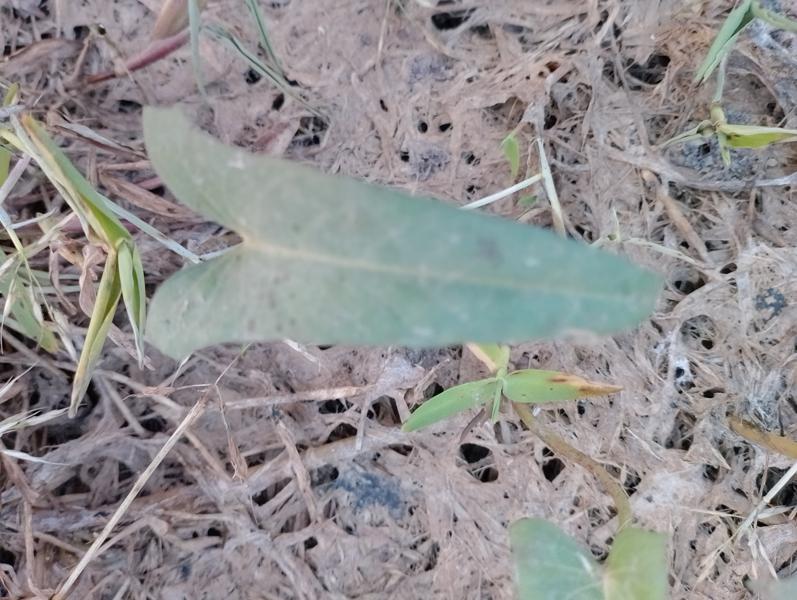
Weed species: Ipomoea aquatic